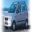
Label: automobile